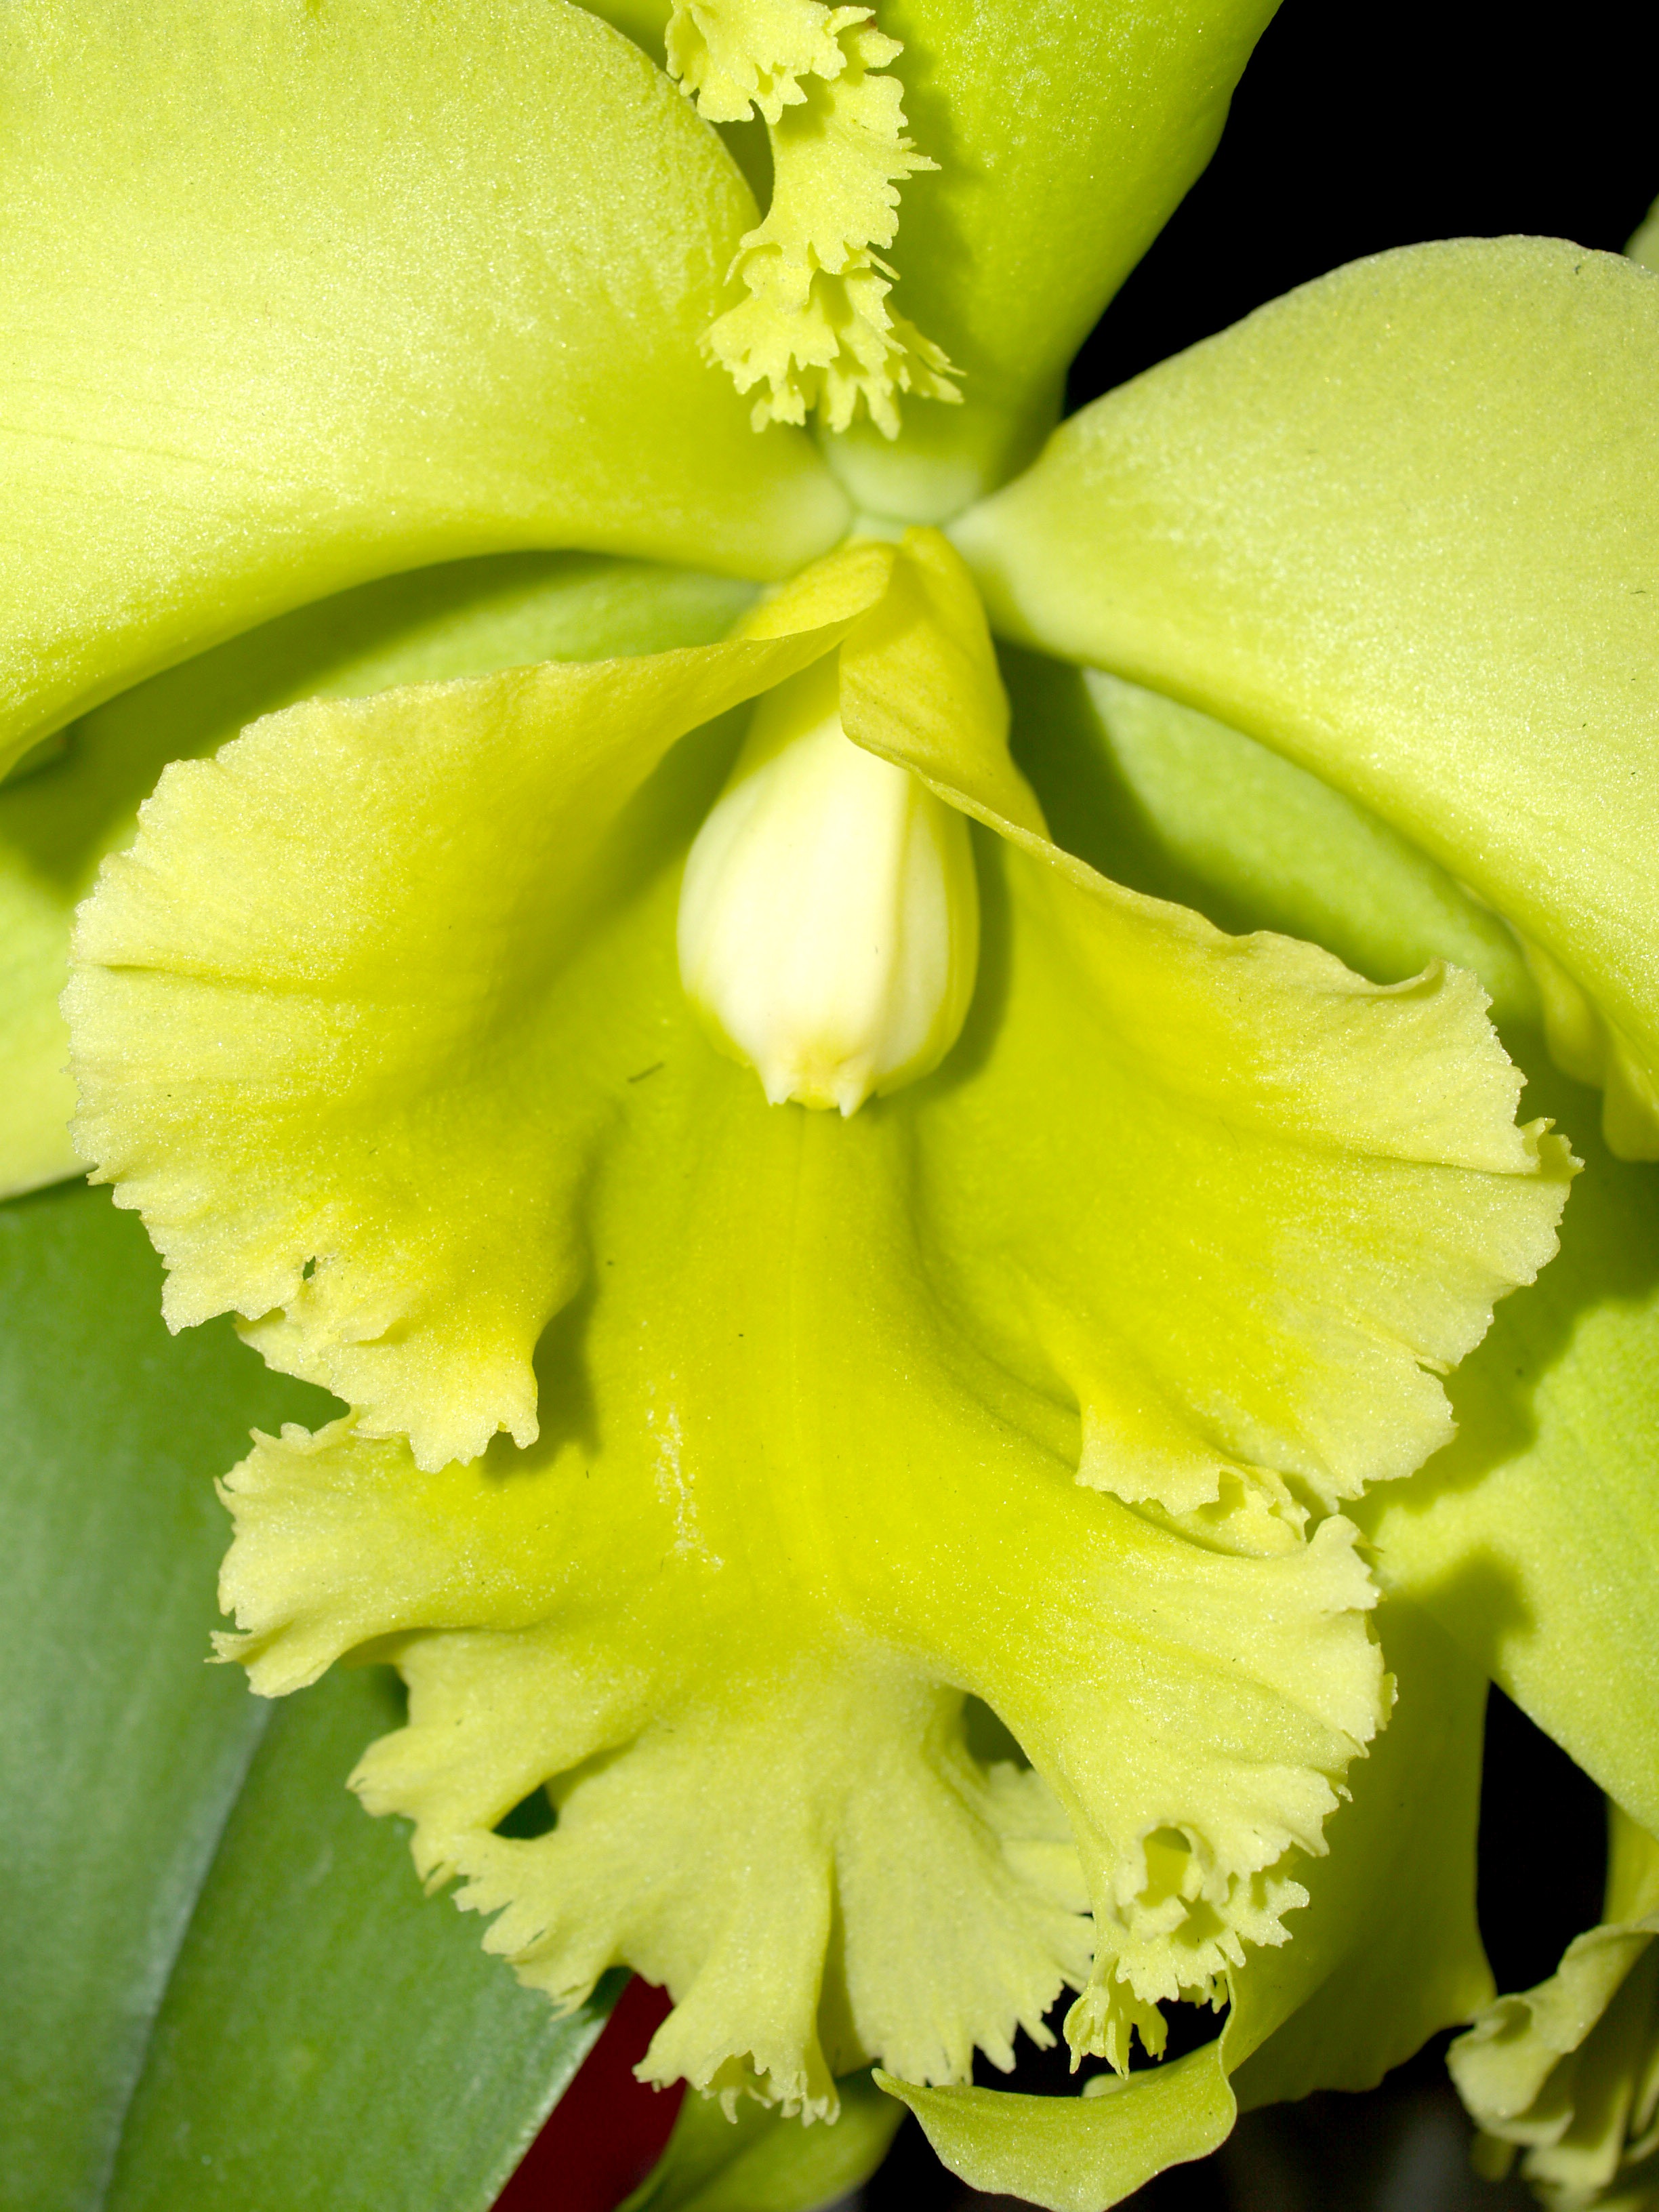
nature, branch, blossom, growth, plant, flower, purple, petal, bloom, summer, daisy, foliage, bouquet, decoration, spring, green, tropical, lush, color, natural, clean, botany, yellow, pink, flora, botanical, orchid, luxury, ornate, decorative, violet, blowing, bright, head, beautiful, conservation, event, exotic, bud, oriental, elegance, individual, carpel, macro photography, flowering plant, phalanxes, plant stem, land plant